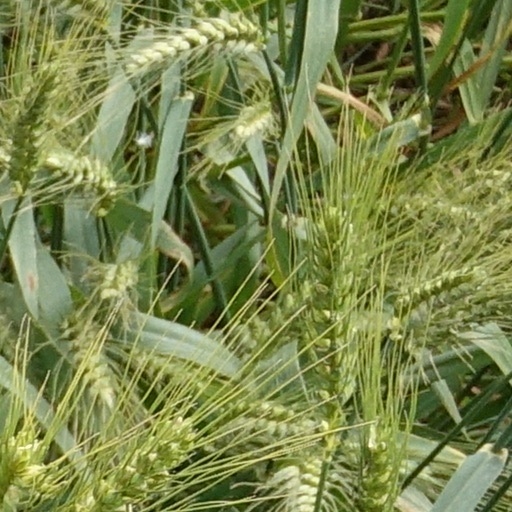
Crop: wheat